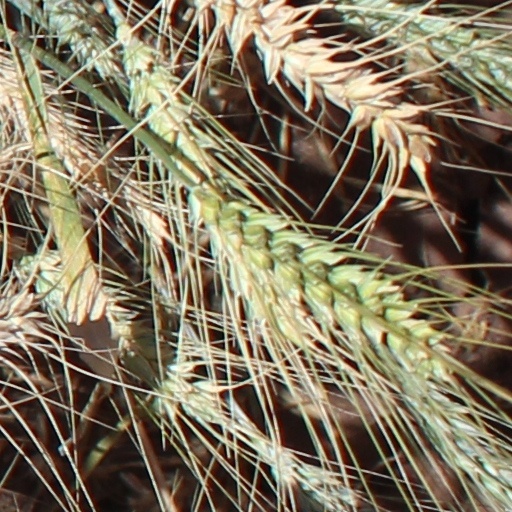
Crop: wheat